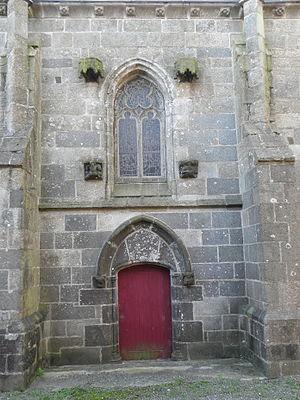
Portail septentrional de la basilique Notre-Dame du Folgoët (29).